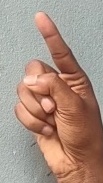
ASL sign: Z